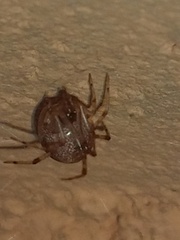
Species: Parasteatoda_tepidariorum